Roman Egypt

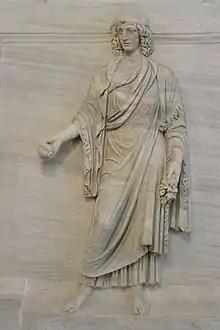
Possible personification of the province of Egypt from the Temple of Hadrian in Rome (National Roman Museum)

The Roman government had actively encouraged the privatization of land and the increase of private enterprise in manufacture, commerce, and trade, and low tax rates favored private owners and entrepreneurs. The poorer people gained their livelihood as tenants of state-owned land or of property belonging to the emperor or to wealthy private landlords, and they were relatively much more heavily burdened by rentals, which tended to remain at a fairly high level.